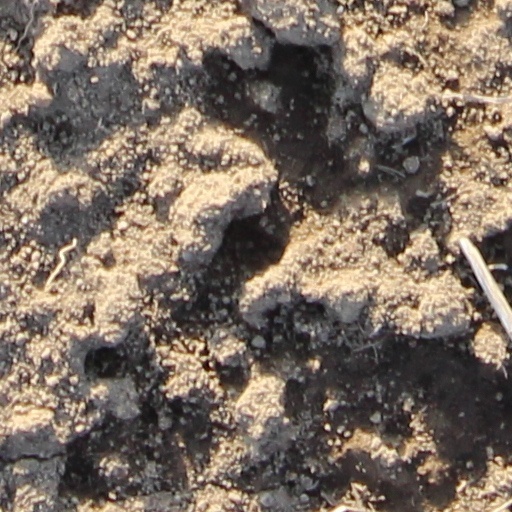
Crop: wheat